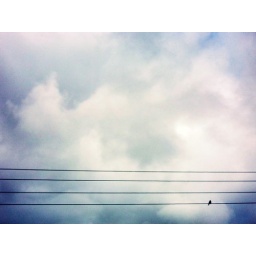
bird in the sky chords